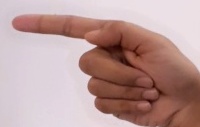
ASL sign: G